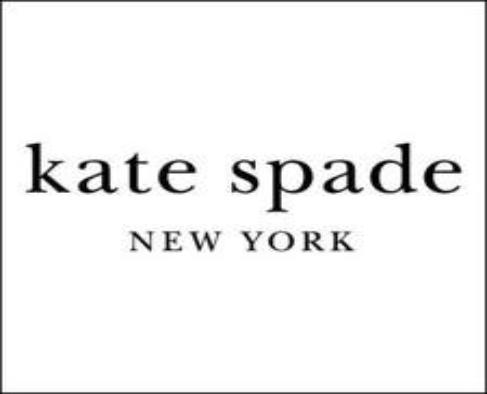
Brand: KATE SPADE-1
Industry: Clothes